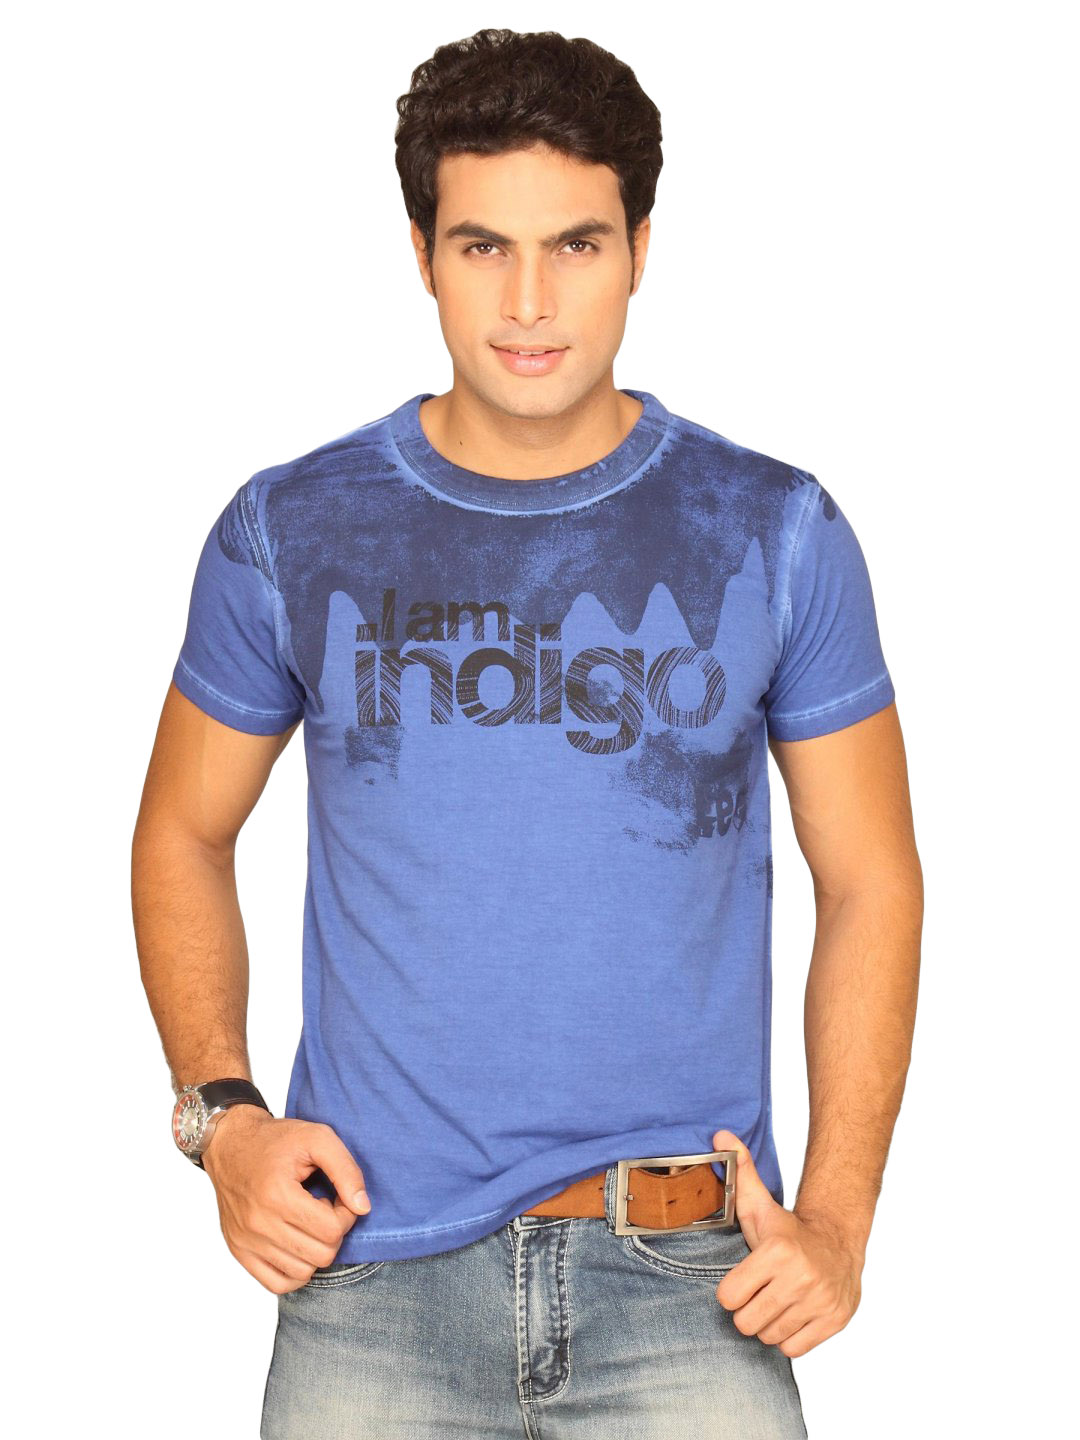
Lee Men's Indigo Blue White T-shirt
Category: Apparel / Topwear / Tshirts
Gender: Men
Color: Blue
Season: Summer 2011
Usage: Casual